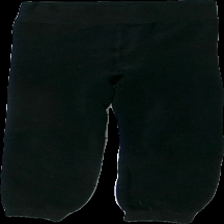
View: front
Type: Tights
Category: Children
Brand: Missing
Colors: Black
Material: 84% polyester 16% elastane
Cut: Regular
Season: Winter
Damage location: middle right
Damage 2 location: middle left
Damage 3 location: top center
Price range: <50
Recommended usage: Export
Description: svarta fodrade tights, mycket noppriga